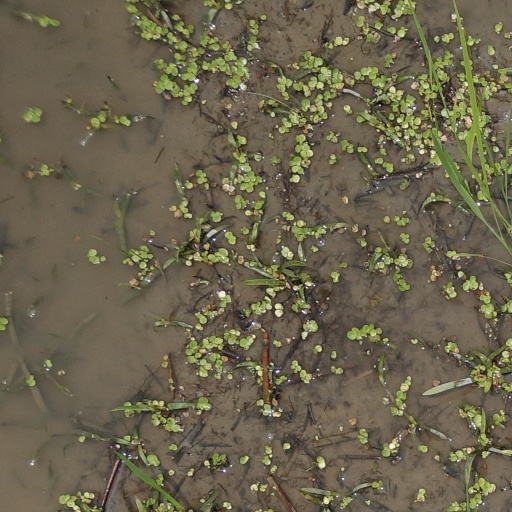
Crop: rice